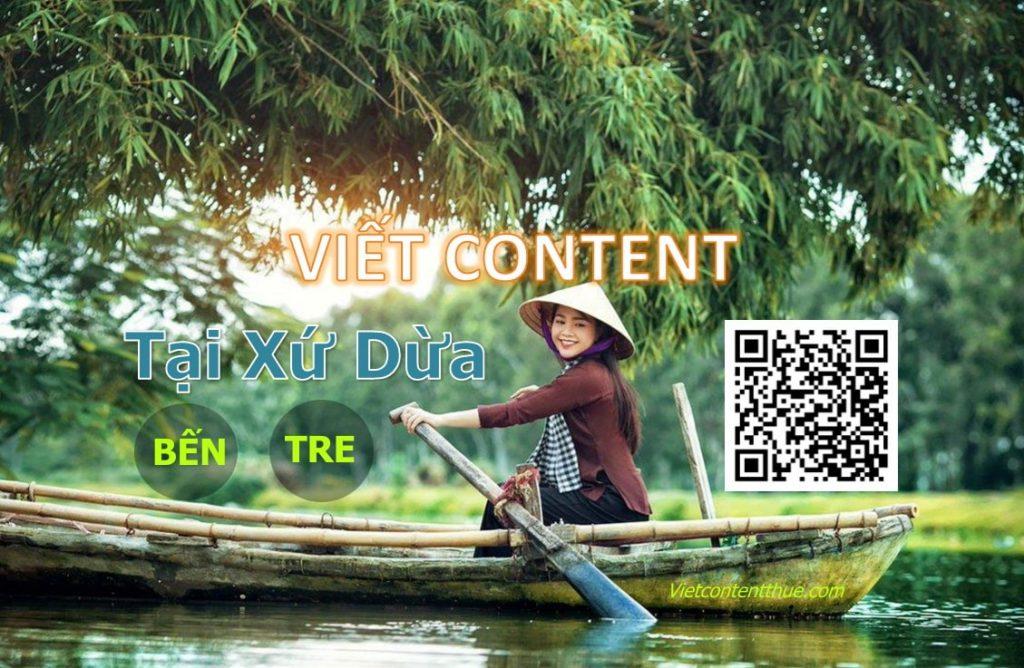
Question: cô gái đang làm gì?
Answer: đang chèo đò